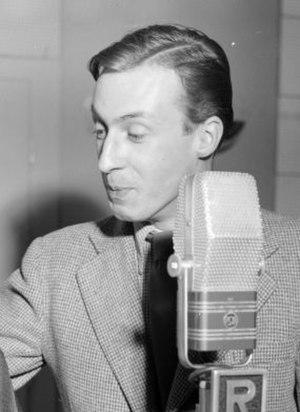
Peter Alexander est un chanteur de schlager, un acteur, producteur et animateur de télévision autrichien.